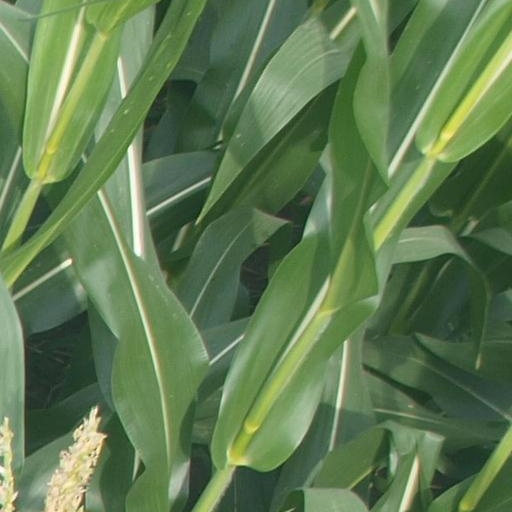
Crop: maize; corn